Port Said Lighthouse

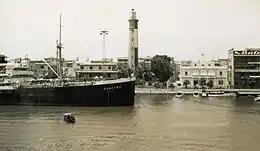
The lighthouse of Port Said in the 1930s

From 1868 until the end of his reign, Khedive Ismail ordered the construction of lighthouses at different points across Egypt's Mediterranean coast. Among these, the lighthouse of Port Said had special significance owing to its connection to the Suez Canal, the national infrastructure project undertaken during Ismail's reign. Ismail commissioned French industrialist and engineer François Coignet to design the lighthouse and oversee its construction. The lack of nearby stone quarries and the cost of importing stone from elsewhere led those in charge to become interested in concrete as a material. Coignet determined to use the novel technique of reinforced concrete in the construction.